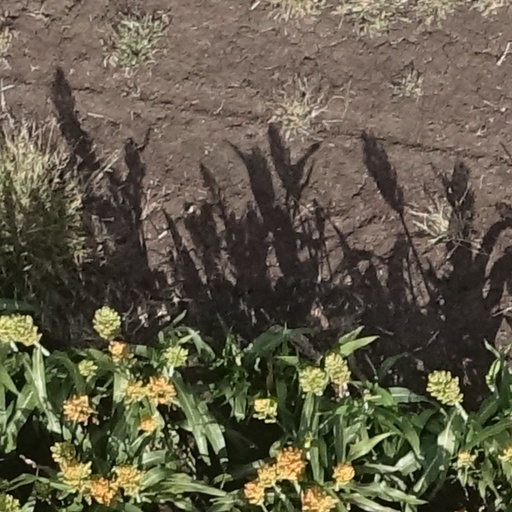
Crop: sorghum